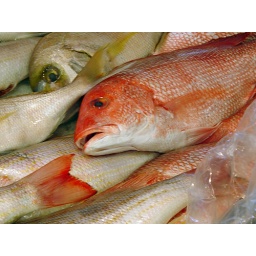
A fish market by Kensington Market.